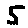
Label: 5